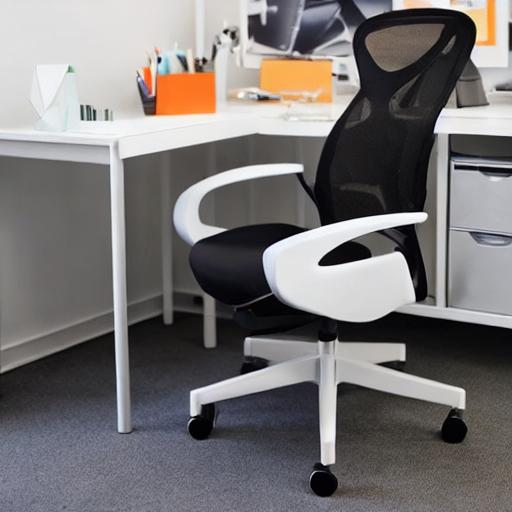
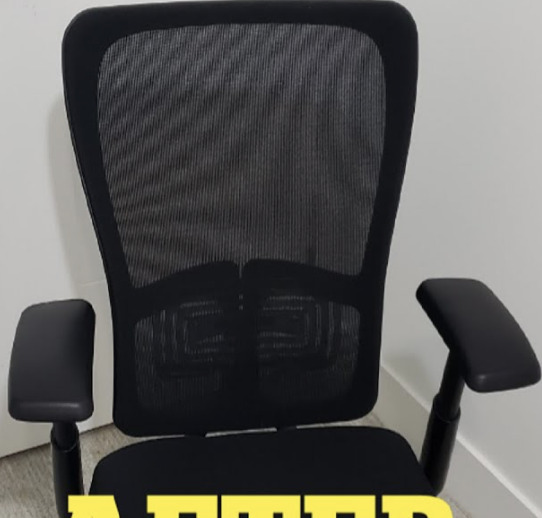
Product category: items_chair
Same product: no